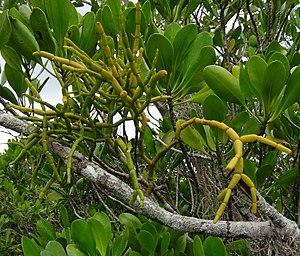
Le genre Viscum était un genre autrefois classé dans la famille des Loranthaceae et la sous-famille des Viscodeae. La classification phylogénétique APGIII le classe maintenant dans les Santalacées. Il regroupe quelque 70 espèces d'arbrisseaux hémiparasites, dont la plus connue est le gui.